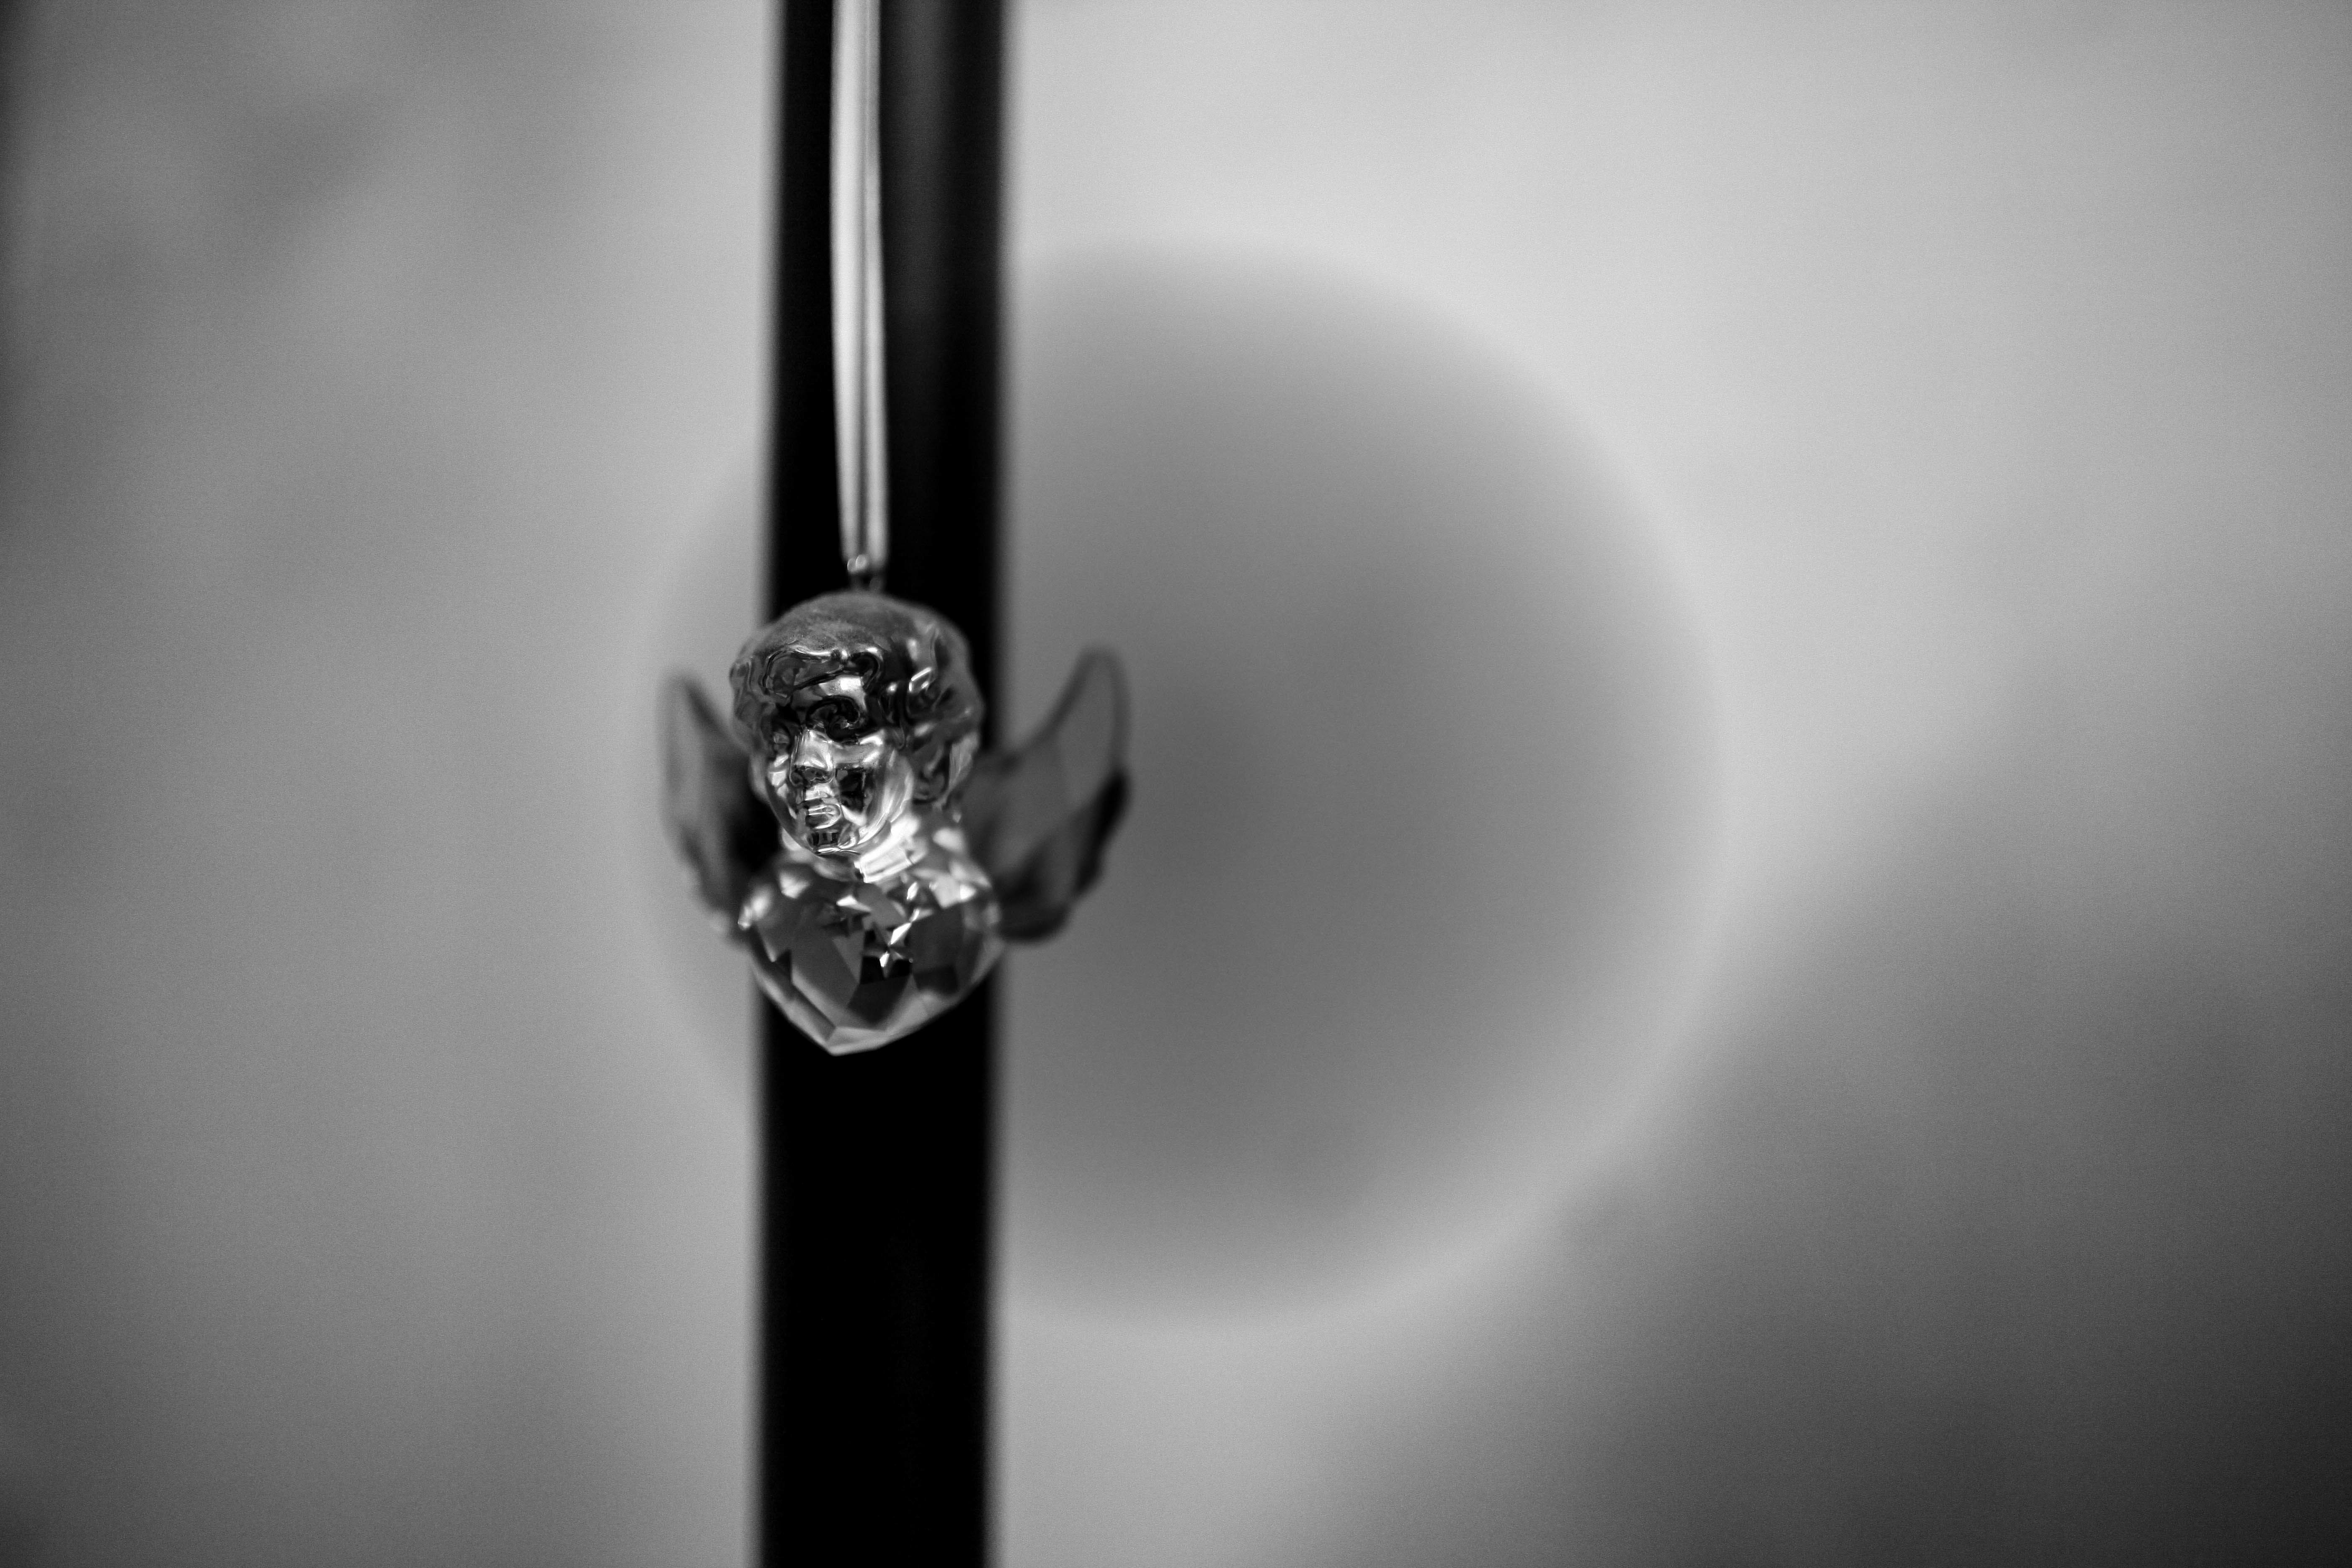
black and white, white, black, monochrome, lighting, close up, product, tap, macro photography, monochrome photography